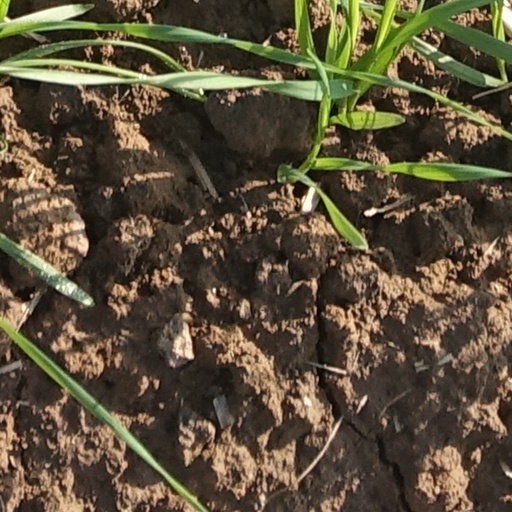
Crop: wheat